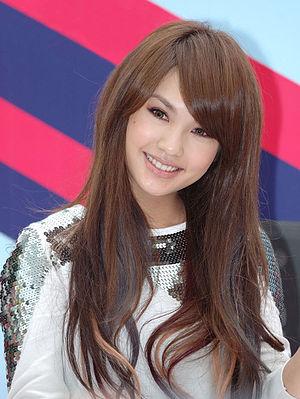
Un drama taïwanais est une série télévisée de plusieurs épisodes qui se suivent. Les dramas sont produits à Taïwan et sont devenus de plus en plus populaires dans la communauté parlant le mandarin à l'échelle internationale. Dans les dramas jouent non seulement des acteurs professionnels, mais aussi souvent des célébrités, des chanteurs, des idoles... Le terme "drama taïwanais " fait référence aux mini-séries taïwanaise en général, même si on y trouve beaucoup plus d’éléments de comédie que de dramatique.
Rainie Yang, de son vrai nom Yang Cheng Lin, est une chanteuse, actrice et animatrice de télévision taïwanaise. Elle commence sa carrière de chanteuse au sein du groupe féminin 4 in Love, et son premier album solo sort en 2005. Elle parle le mandarin, l'anglais, le japonais et le cantonais. Elle est devenue une des célébrités taiwanaises les plus populaires.